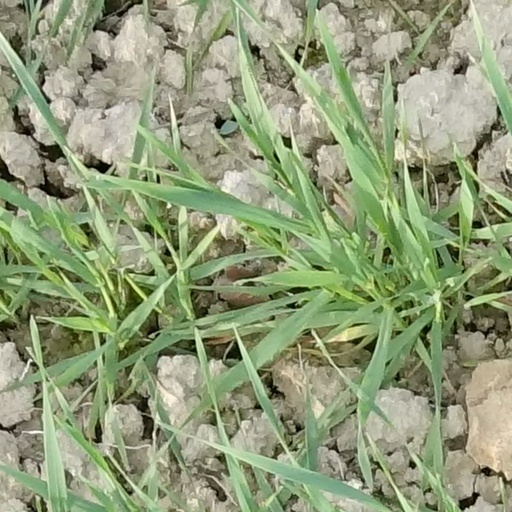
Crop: wheat